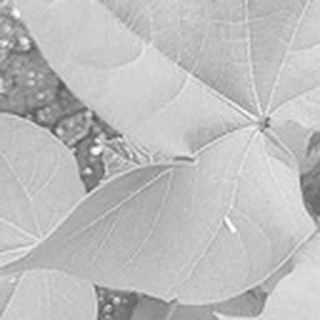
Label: healthy_cotton